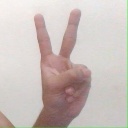
अक्षर: क